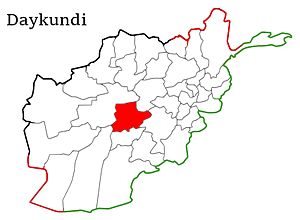
Daikondi (provins)
Daikondis beliggenhed i Afghanistan
Dainkondi er en af Afghanistans 34 provinser og ligger i det centrale Afghanistan. Området er beboet af det etniske Hazara-folk, som udgør tredje største gruppe i Afghanistan.